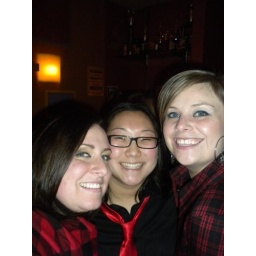
the girls in red